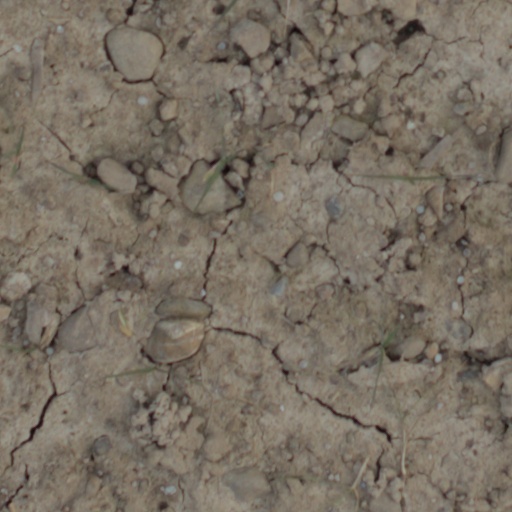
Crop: wheat